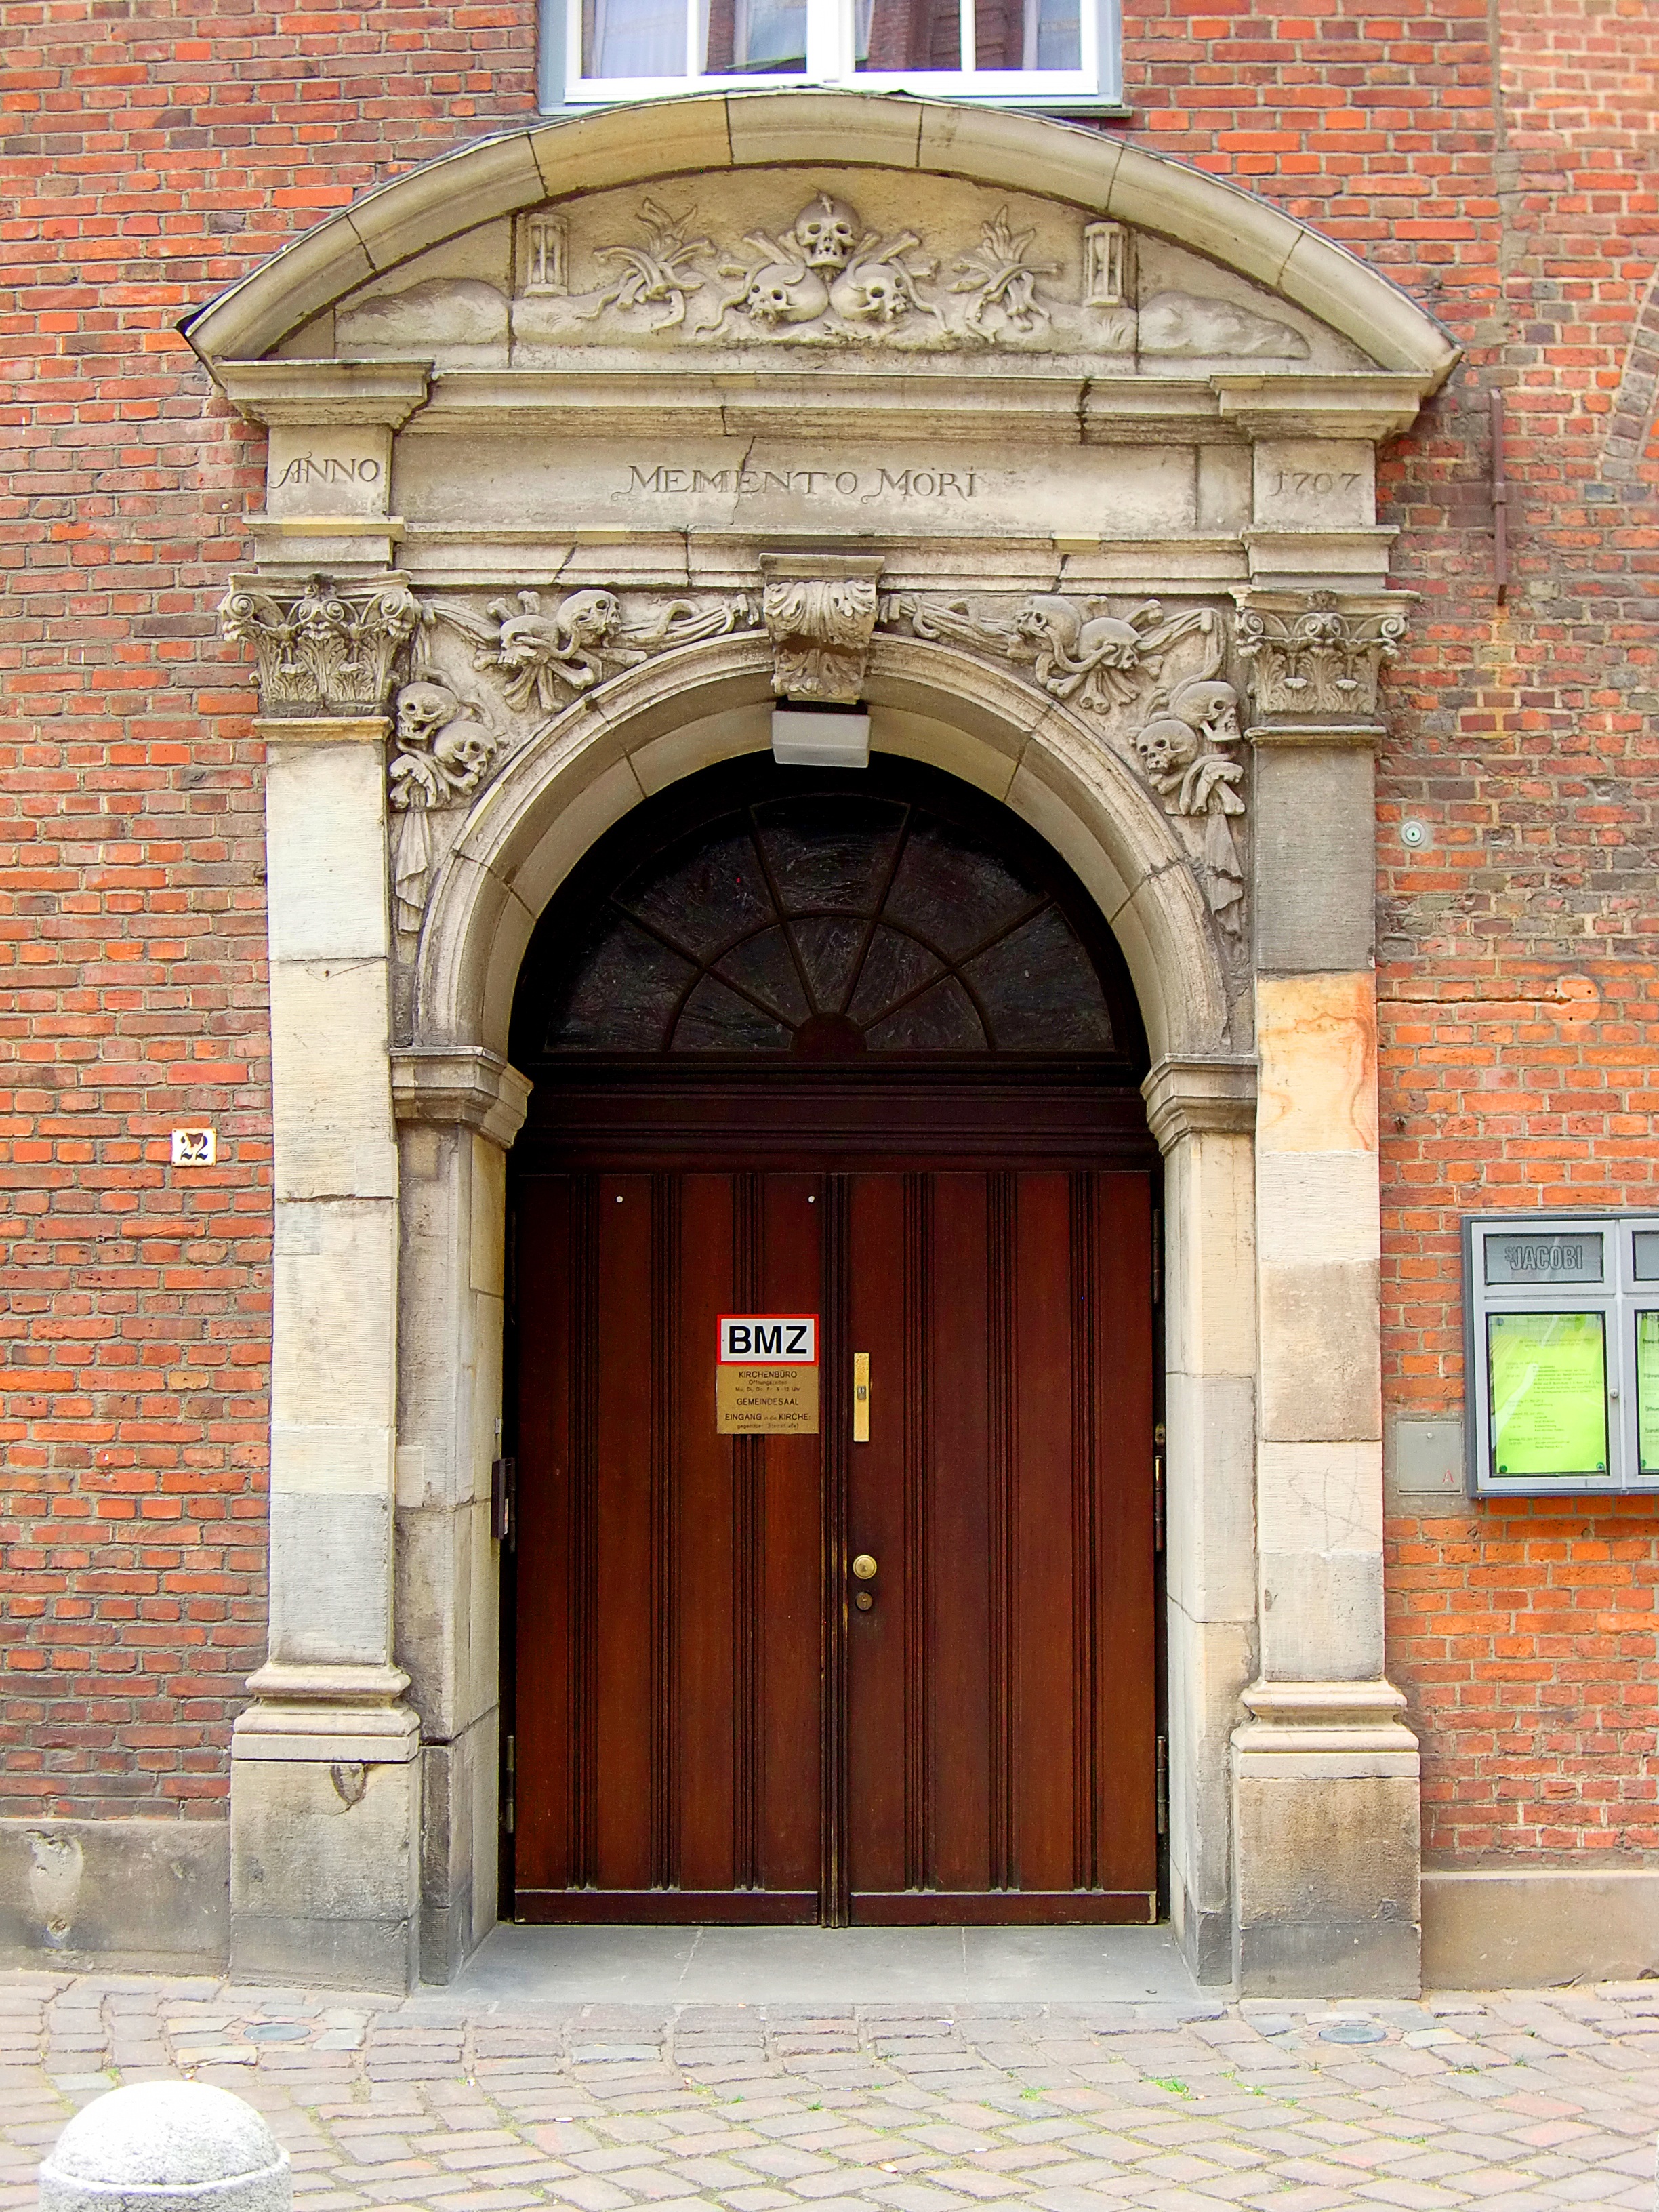
architecture, wood, window, old, arch, facade, chapel, gate, door, goal, input, house entrance, historically, old door, portal, ancient history